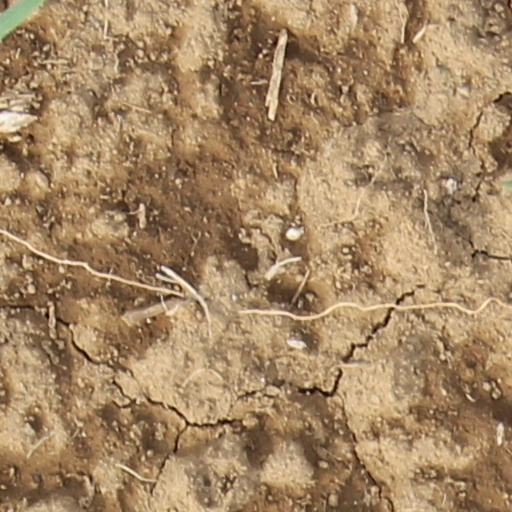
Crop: wheat